Julita Jagodzińska

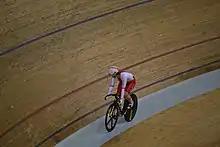

Julita Jagodzińska (born 10 February 1997) is a Polish racing cyclist. She rode in the women's sprint event at the 2018 UCI Track Cycling World Championships.